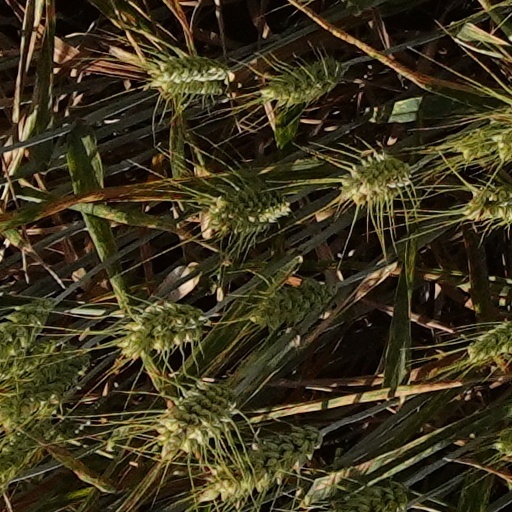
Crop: wheat